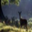
Label: deer